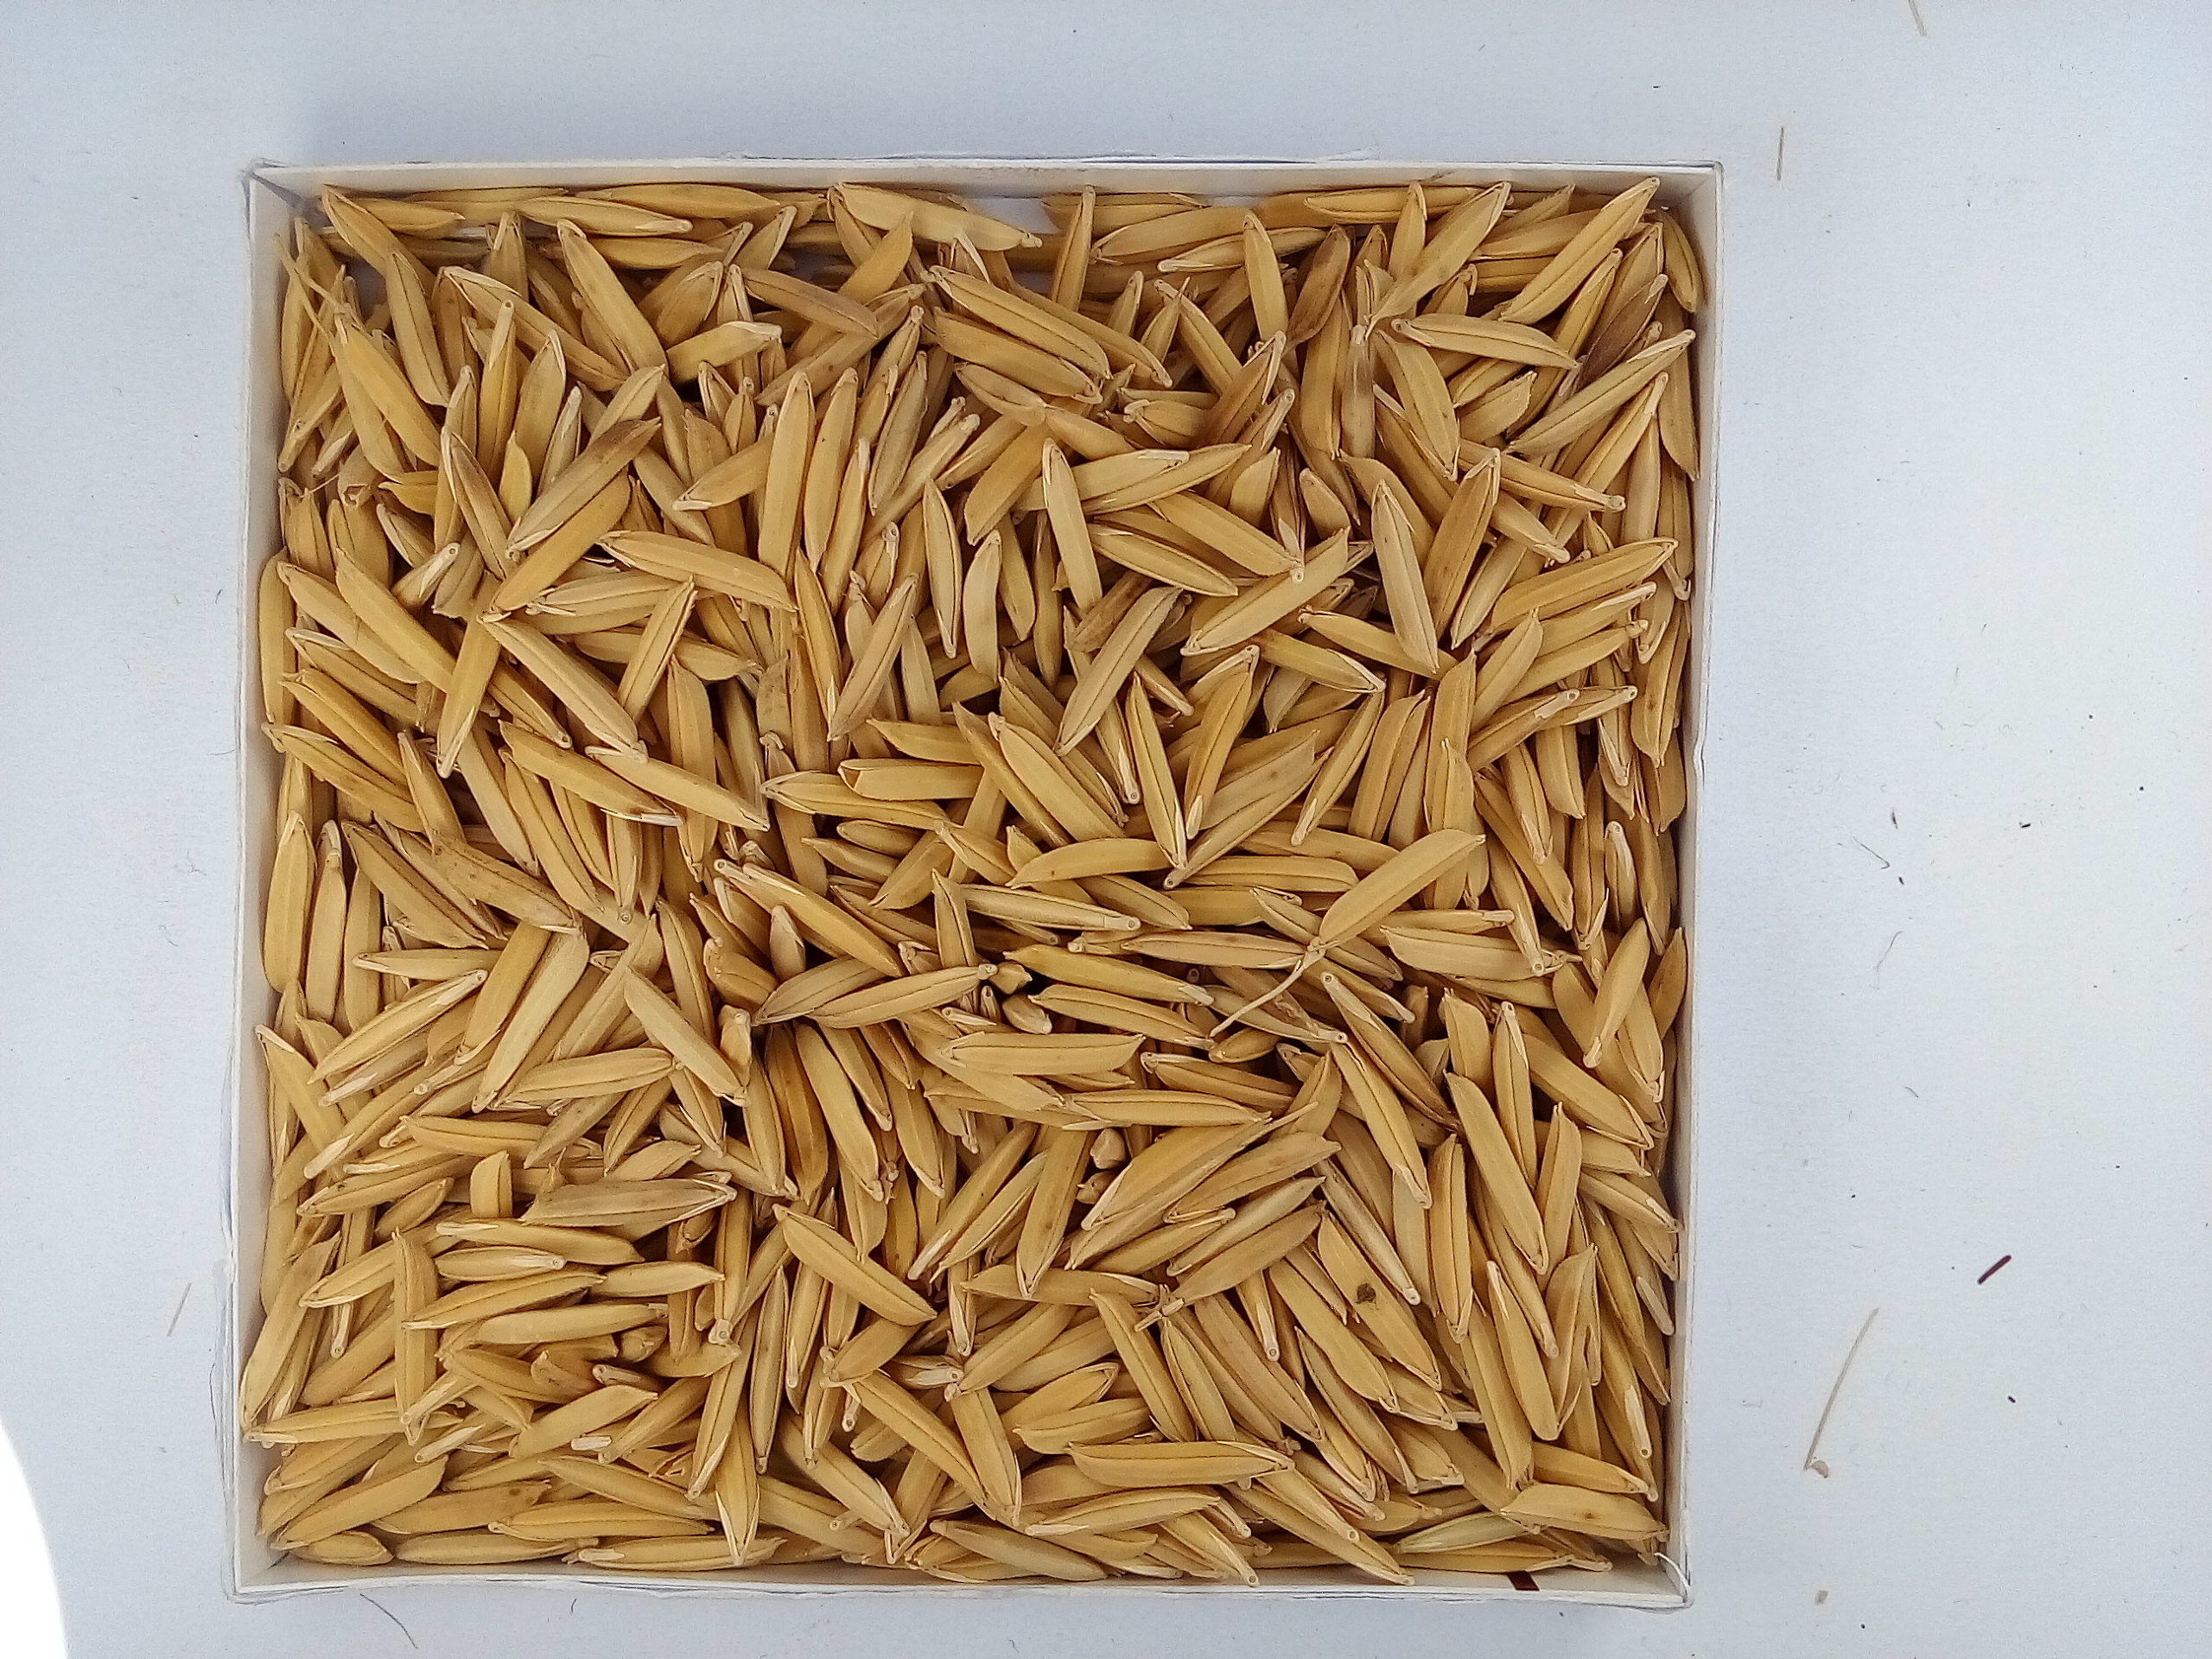
Rice seed variety: Unknown